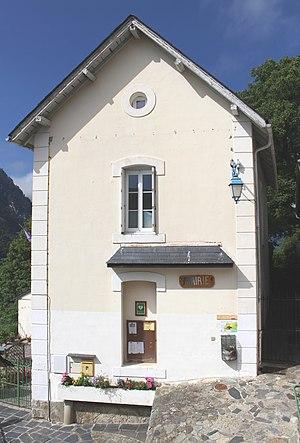
Mairie de Viey (Hautes-Pyrénées)
Viey est une commune française située dans le département des Hautes-Pyrénées, en région Occitanie.